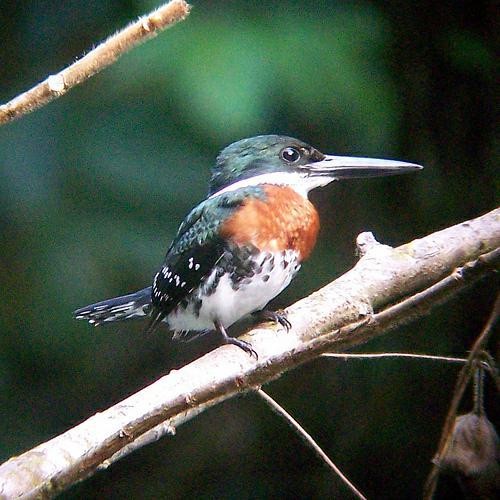
A photo of a green kingfisher